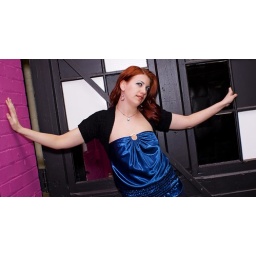
My wife striking a pose by the funky pink wall @ Studio 6